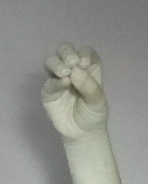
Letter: ha